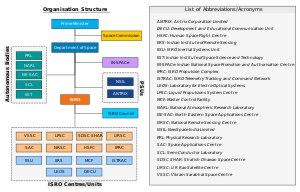
L'Indian Space Research Organisation est l'agence spatiale de l'Inde. Elle est la principale organisation indienne chargée de mettre en oeuvre le programme spatial de l'Inde en concevant et en exploitant les satellites et les lanceurs nationaux.
Le programme spatial de l'Inde regroupe l'ensemble des activités spatiales civiles ou militaires de l'Inde. L'activité spatiale indienne débute dans les années 1960 à l'initiative du Département de l'énergie atomique indien. L'Inde donne la priorité à l'espace utile en affectant la majeure partie de son budget aux satellites d'application. Elle développe plusieurs lanceurs de puissance croissante. La décennie 2000 est marquée par le lancement d'une première sonde spatiale vers la Lune. Une agence spatiale, l'ISRO, pilote le programme spatial indien depuis 1969.